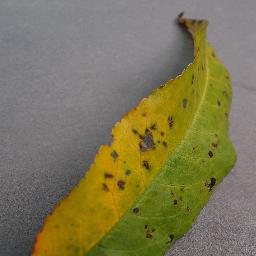
Label: Peach___Bacterial_spot